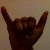
The image shows a hand gesture representing the letter 'Y' in Indian Sign Language.